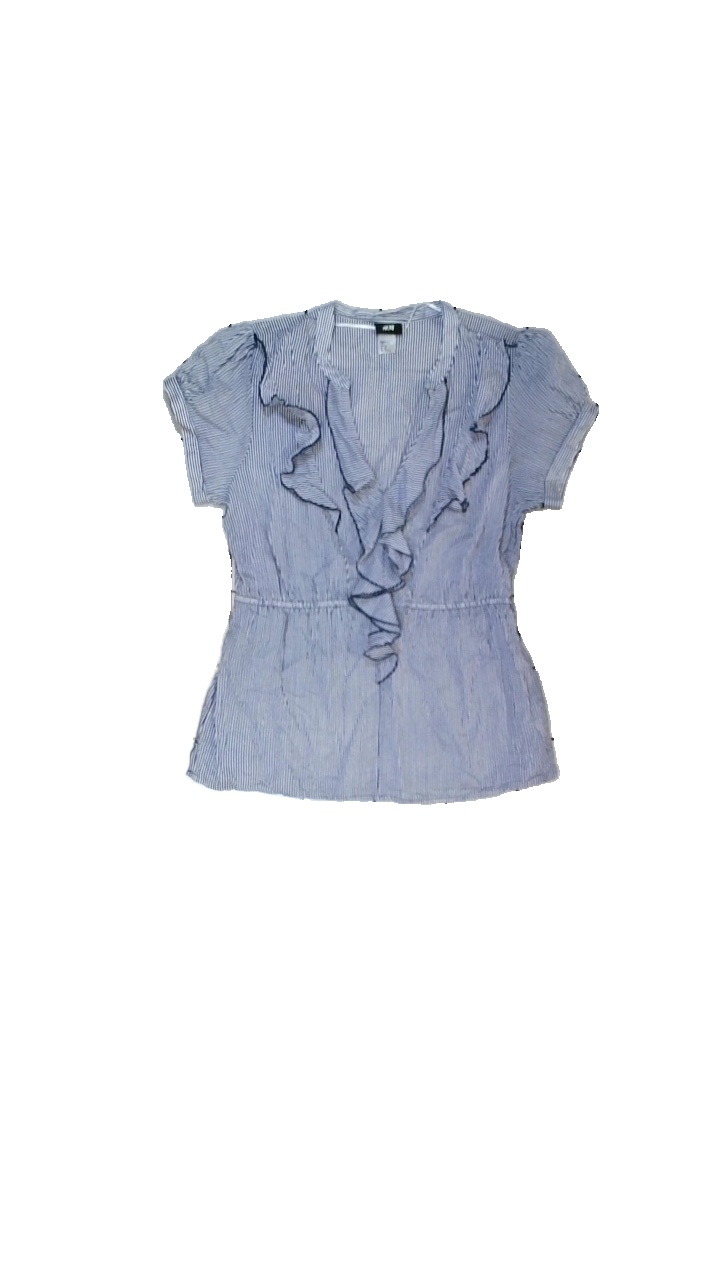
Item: Top (Ladies)
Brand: H&m
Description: kortärmad radig blus med volang
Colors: Blue, White
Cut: V-collar
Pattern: Striped
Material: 100% bomull
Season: All
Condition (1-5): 5
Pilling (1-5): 5
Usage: Reuse
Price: <50